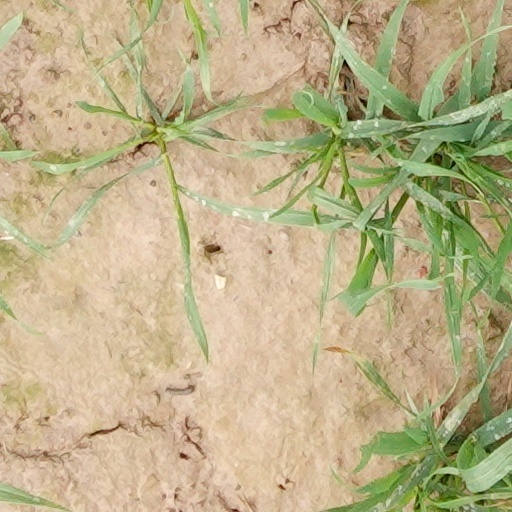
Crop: wheat